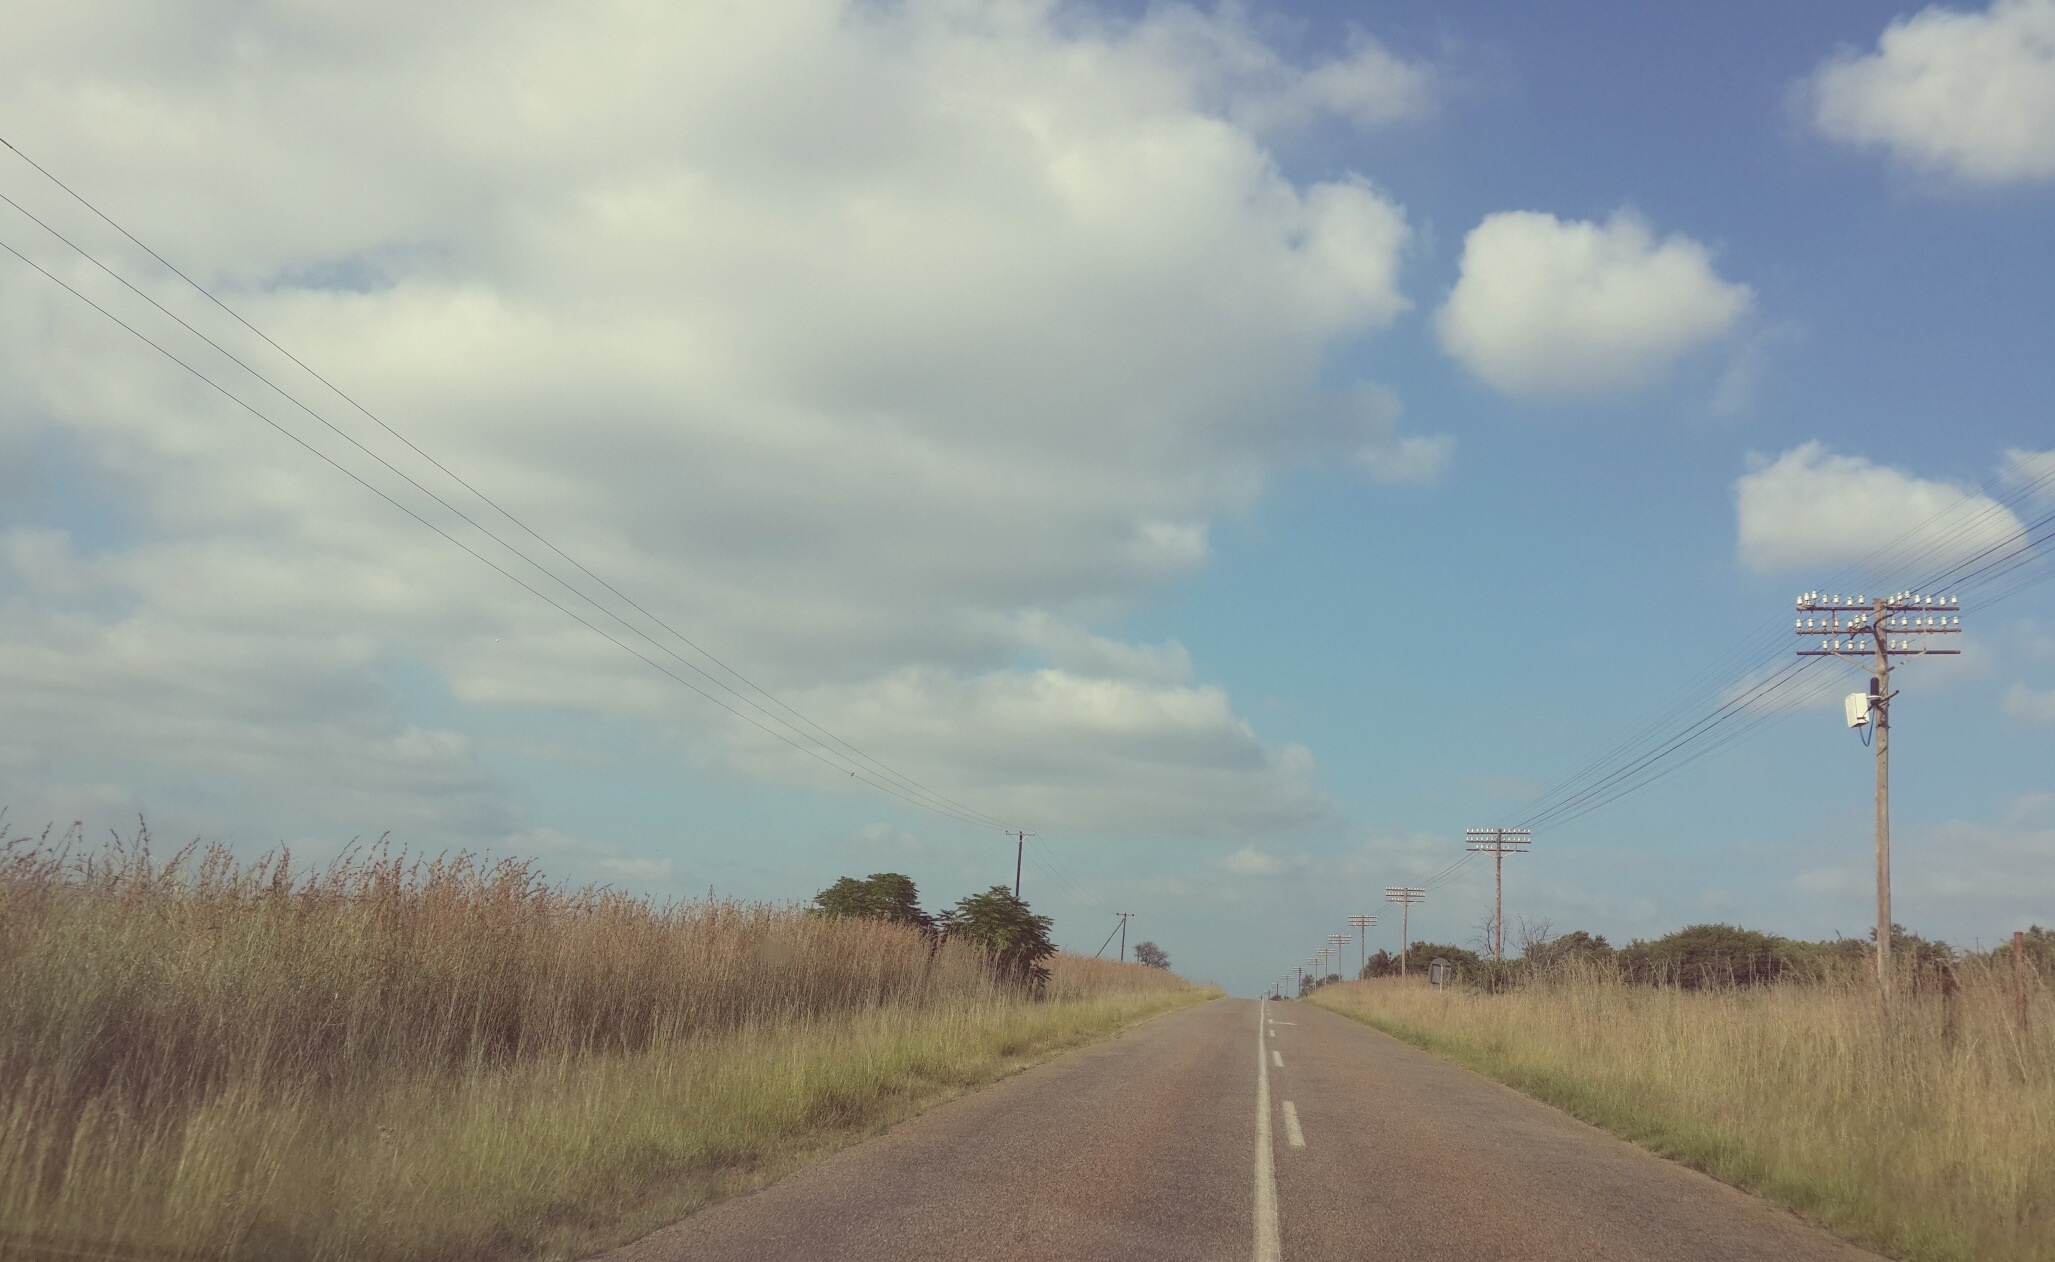
grass, horizon, cloud, sky, road, field, prairie, morning, hill, highway, wind, rural, plain, clouds, infrastructure, power lines, rural area, atmospheric phenomenon, overhead power line